Cu-Pt type ordering in III-V semiconductor

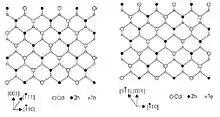
Example of Cu-Pt type ordering in Cd-Zn-Te alloy.

One of the most studied atomic ordering is CuPt type ordering in III-V semiconductor alloy in chemistry and physics. It occurs in III-V alloy when the cation planes take an alternate sequence of A-rich and B-rich plane following ABC. The resulting structure is usually called as superlattice-like structure along [1-11] or [-111] – called (111) B plane, or along [-1-1-1] or [11-1] – called (111) A plane. The two ordering direction is thus called CuPt type A and B ordering.